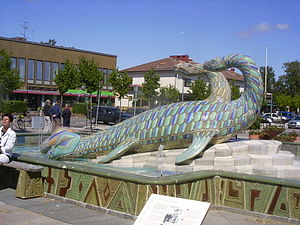
Bromölla
Bromölla er en by med 7.896 indbyggere i det østlige Skåne. Bromölla er hovedby i Bromölla kommune, Skåne len, Sverige.